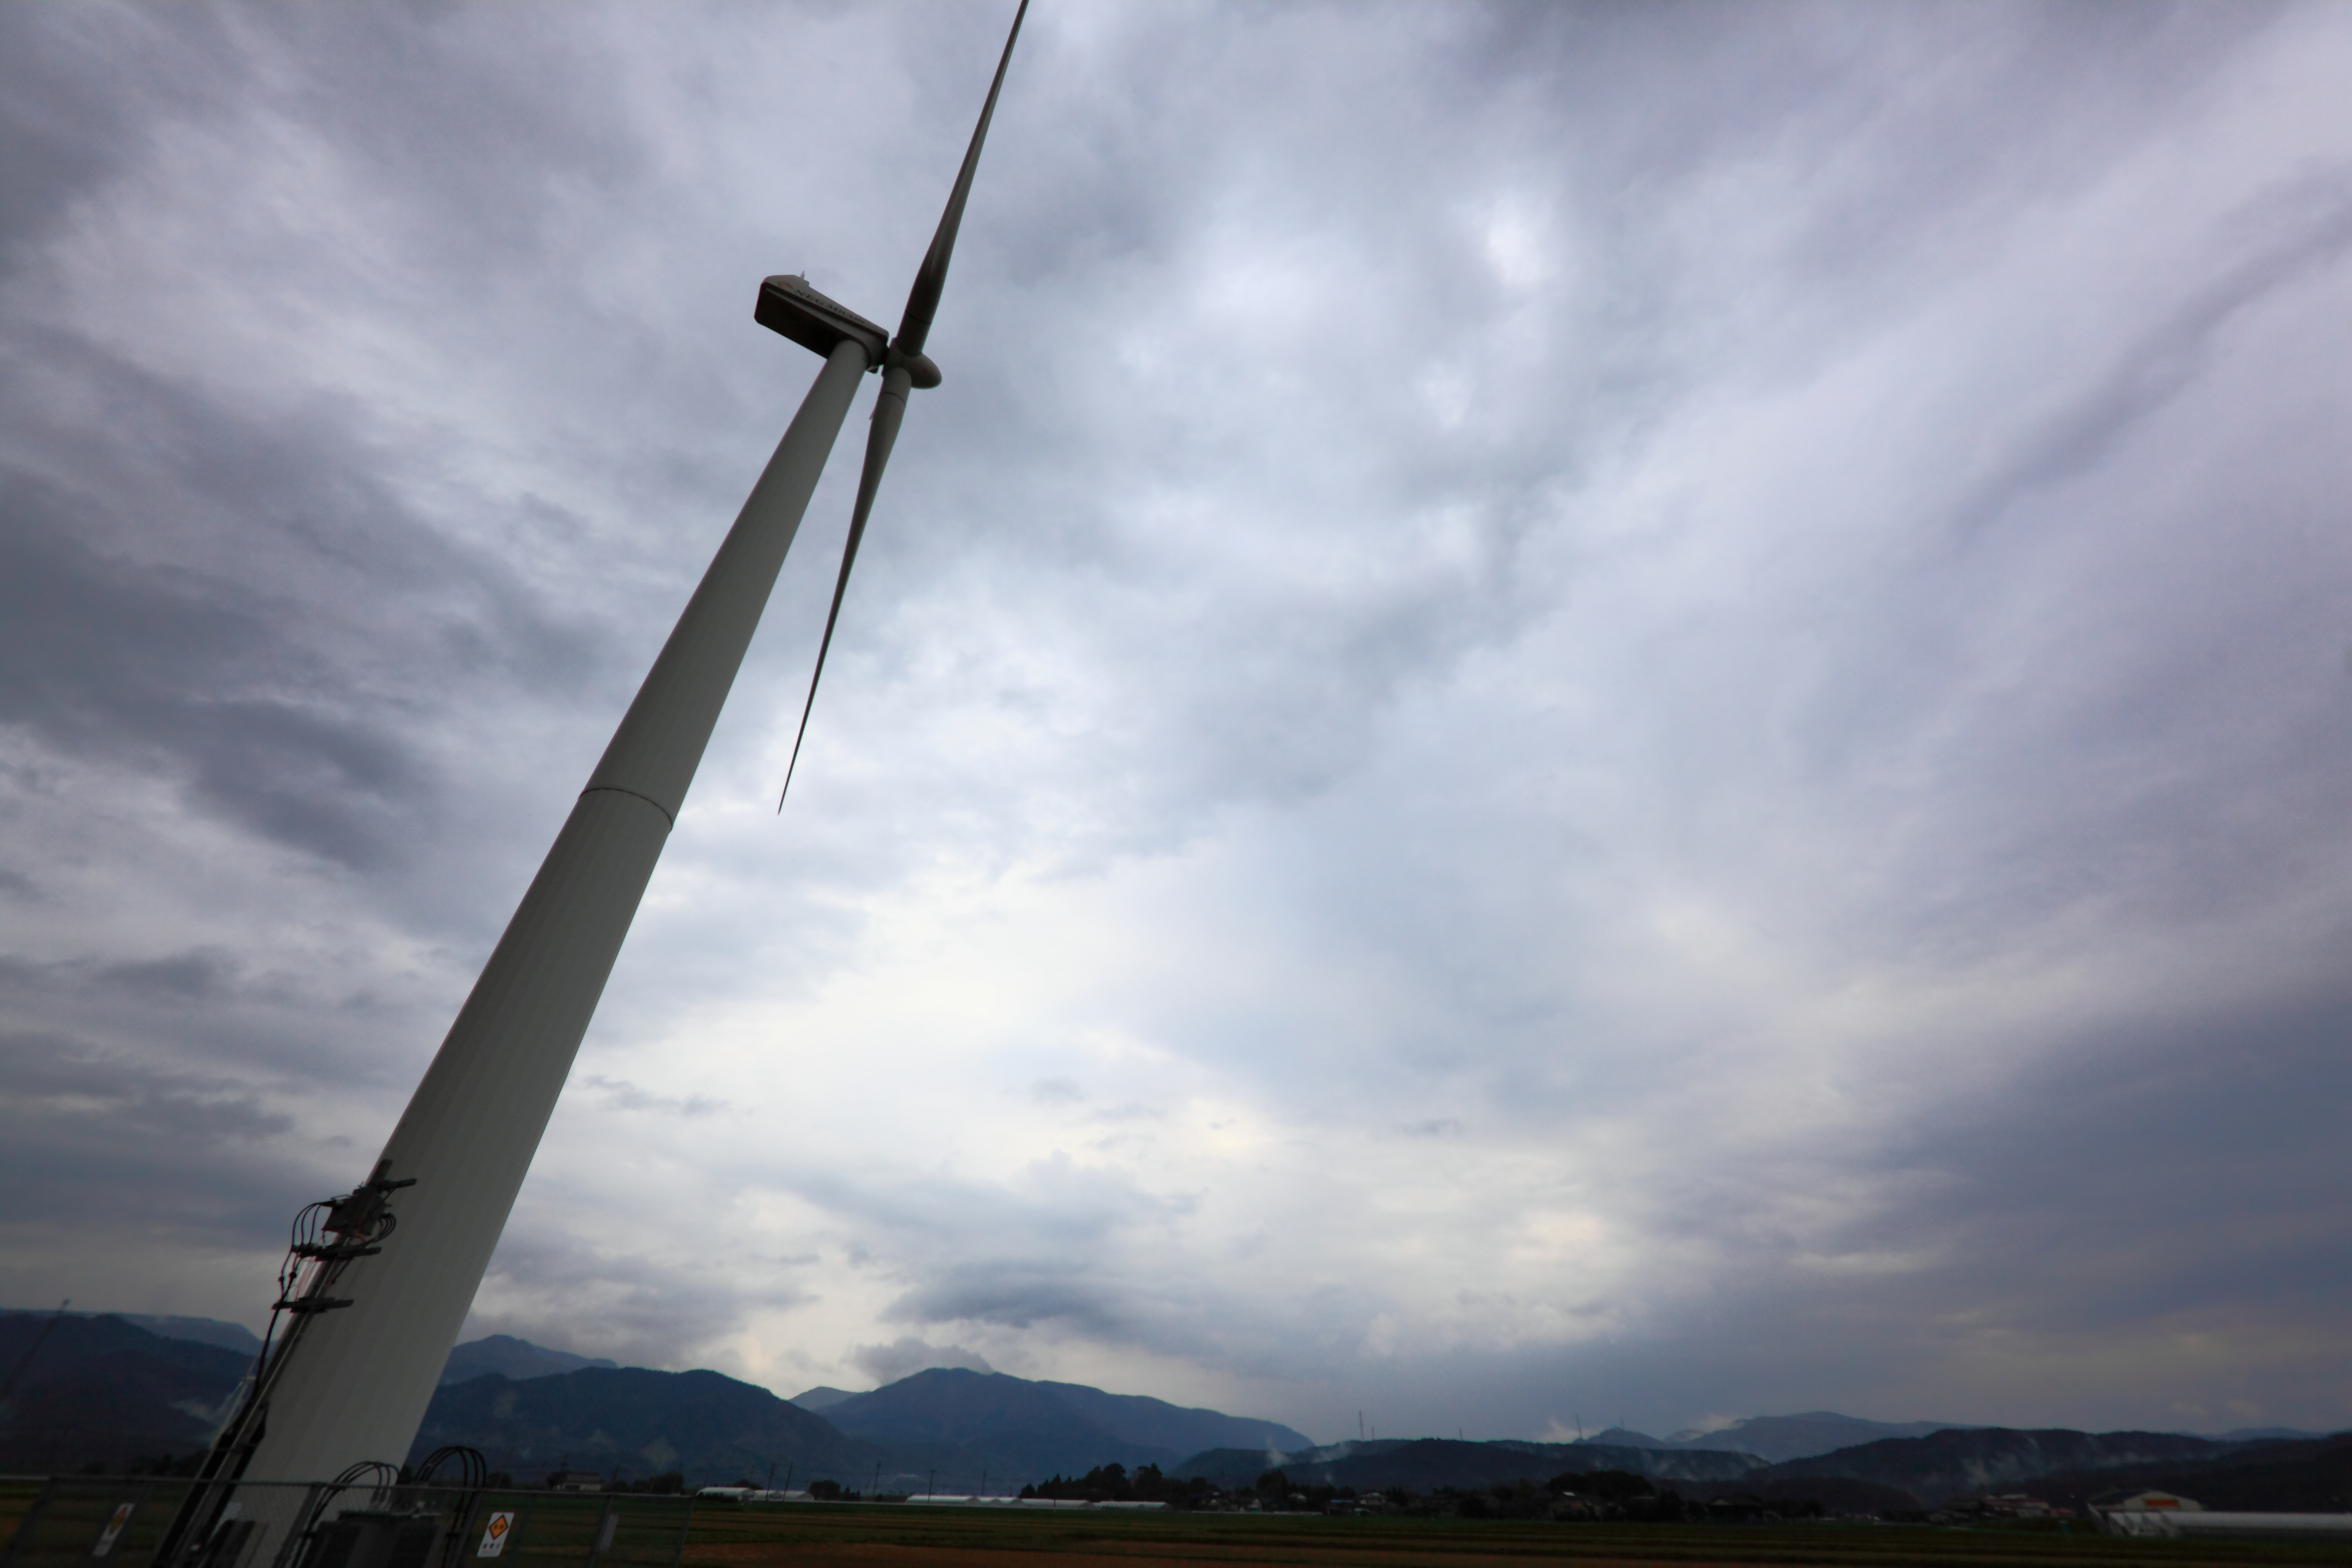
landscape, cloud, sky, view, windmill, wind, high, mast, machine, wind turbine, pinwheel, cool image, wind farm, 5d, hires, markii, hi, res, resolution, canonef14mmf28liiusm